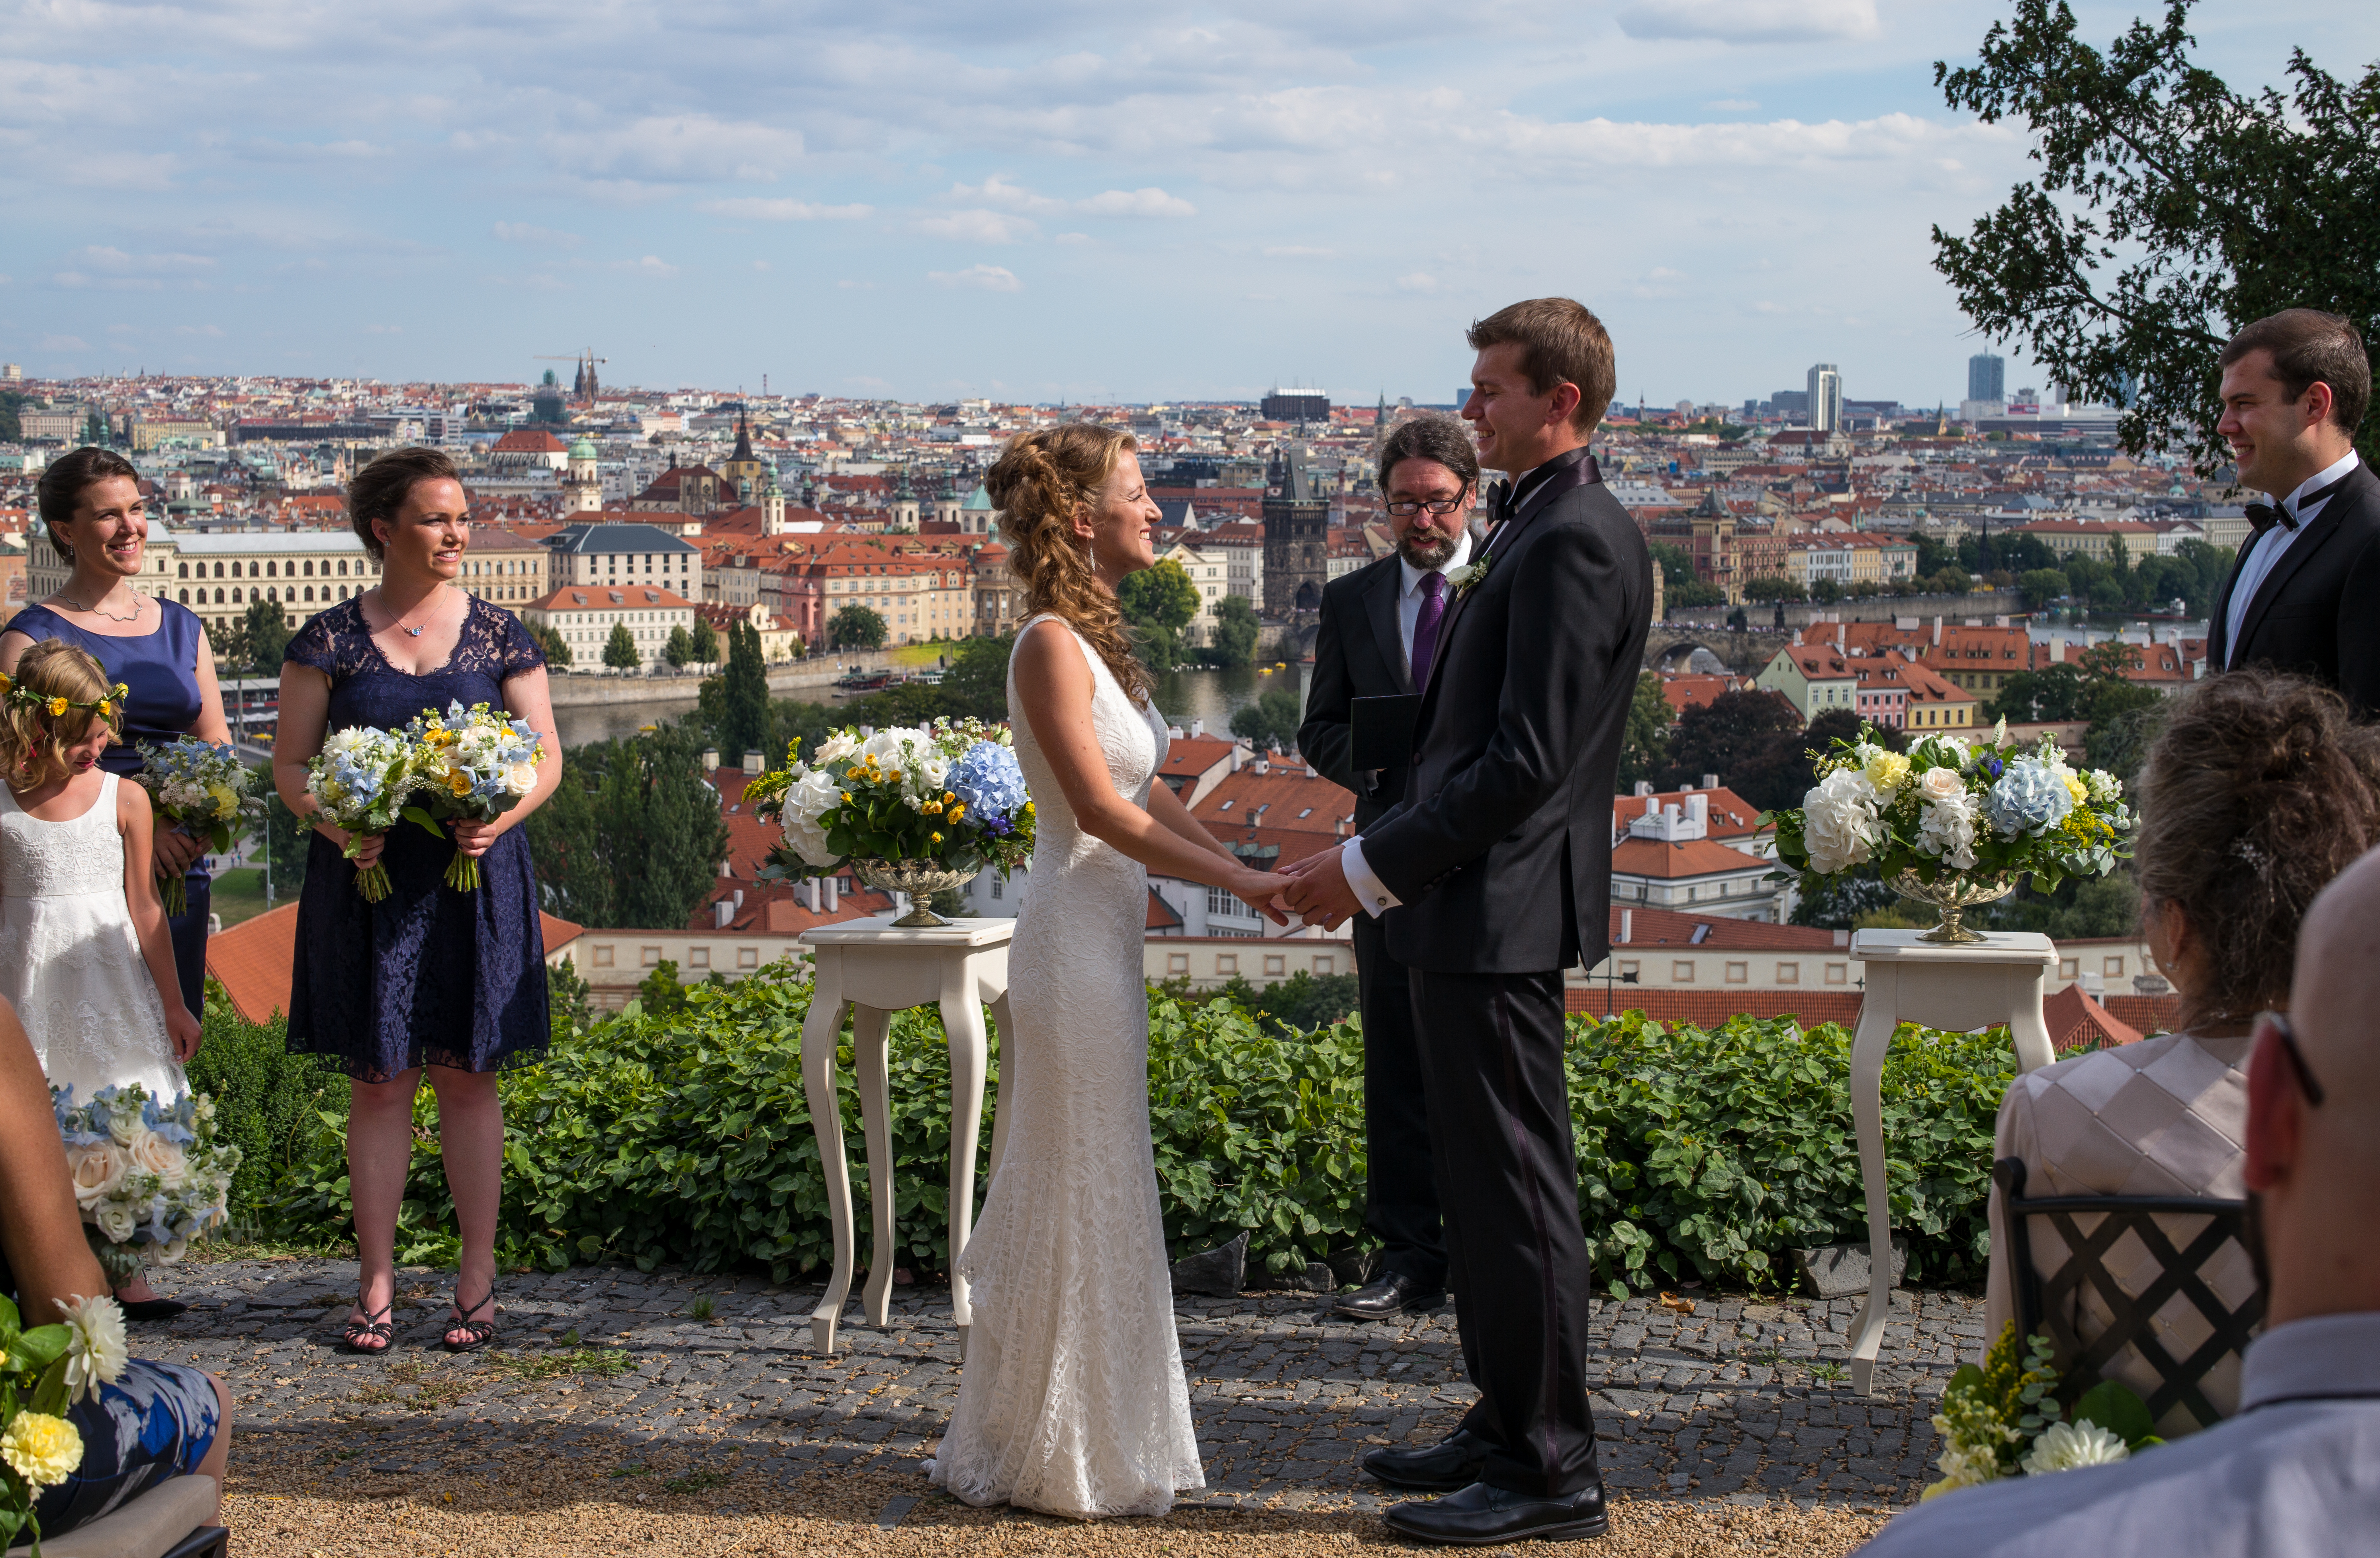
man, outdoor, villa, town, old, steps, cityscape, panorama, summer, europe, castle, prague, wedding, bride, groom, vinyard, tuxedo, ceremony, m, dress, praga, 50, st, leica, stare, 240, summilux, hrad, czech, czechia, bohemia, cesko, praha, praag, prag, mesto, prazsky, richter, wenceslas